List of hill passes of the Lake District

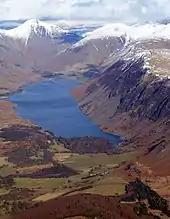
Ribbon lake formed by glacial erosion – Wast Water in Wasdale

The Lake District National Park was created in 1951 covering an area of over and, although its population is only 42,000, over 10 million visitors arrive each year, mostly attracted by the lakes and fells.